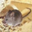
Label: mouse